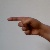
The image shows a hand gesture representing the letter 'G' in Indian Sign Language.